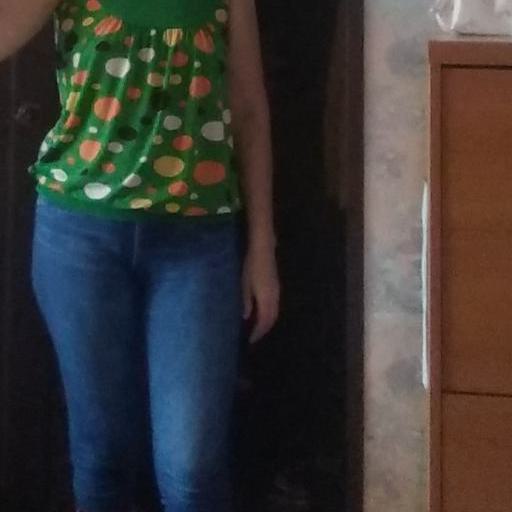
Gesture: no_gesture